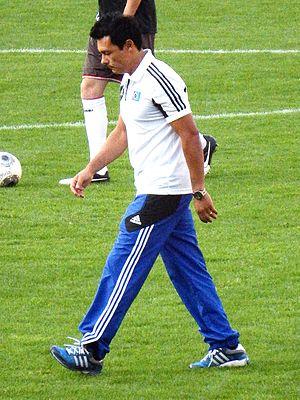
Rodolfo Esteban Cardoso, né le 17 octobre 1968 à Azul, est un footballeur argentin, évoluant au poste de milieu de terrain. Au cours de sa carrière, il évolue à l'Estudiantes, au FC Hombourg, au SC Fribourg, au Werder Brême, au Hambourg SV et à Boca Juniors ainsi qu'en équipe d'Argentine.